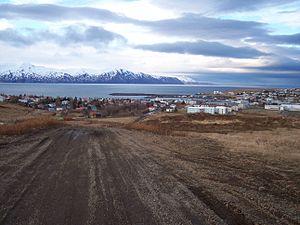
L'histoire de l'Islande est récente par rapport à celle du reste de l'Europe. Du fait de son éloignement, ce pays n'a pas subi la guerre, mais certains événements extérieurs, tels que la réforme protestante imposée par le Danemark ou la peste noire, ont eu des conséquences importantes pour les Islandais. L'histoire du pays a aussi été marquée par nombre de catastrophes naturelles et par sa lutte pour l'indépendance, obtenue en 1918 — il faut toutefois attendre 1944 pour que les derniers liens avec le Danemark soient coupés lors de l'instauration d'un régime républicain.